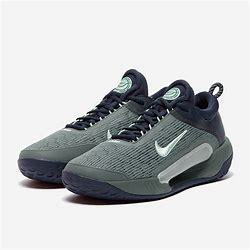
Brand: Nike
Model: Court Zoom NXT